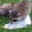
Label: raccoon